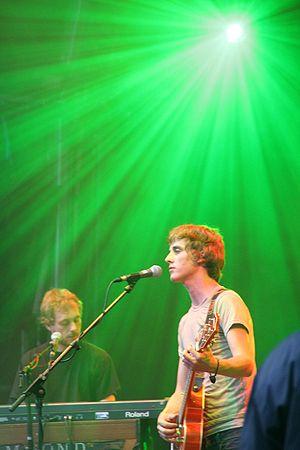
Bert Ostyn, né en 1981, est un chanteur et guitariste belge. Durant plus de dix ans, il a été le leader du groupe Absynthe Minded. En février 2015, il sort son premier album solo.